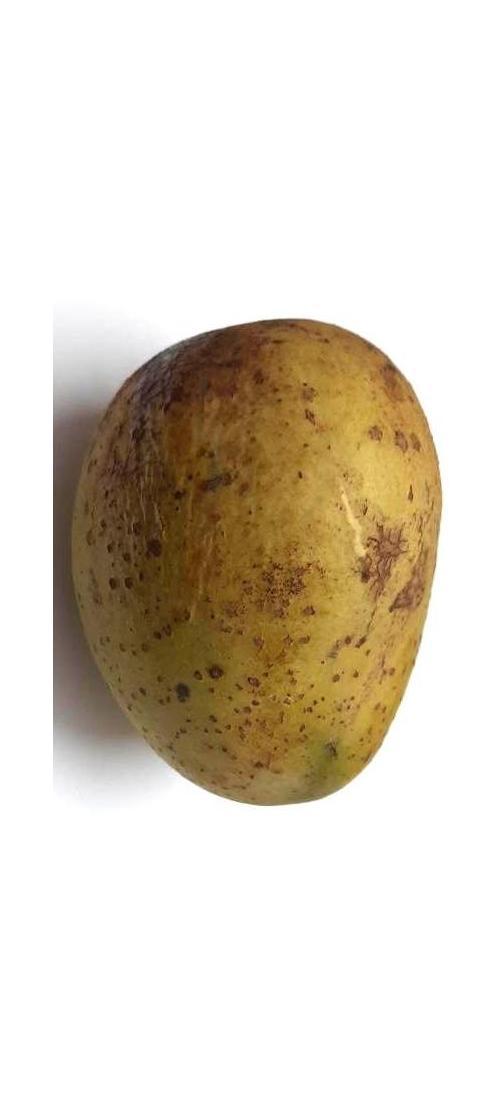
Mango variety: Gourmoti